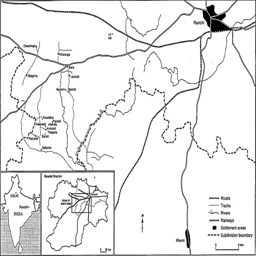
map of the study area